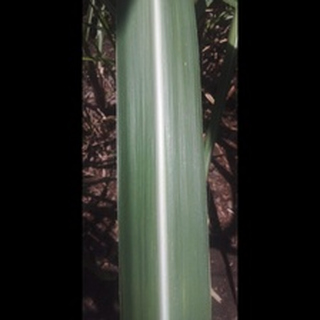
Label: healthy_sugarcane